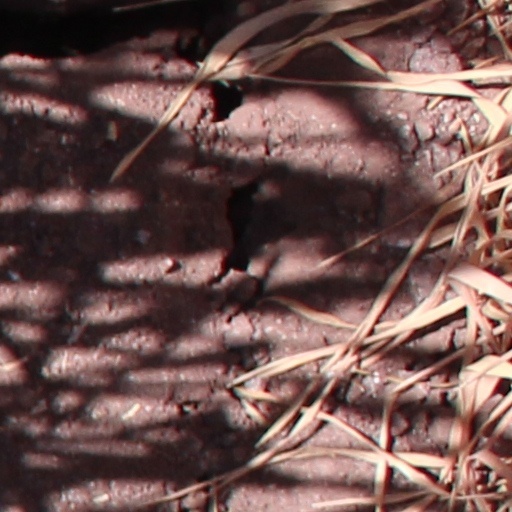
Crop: wheat